William Bendix

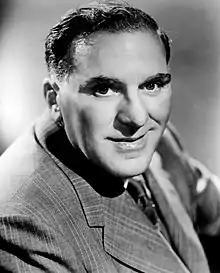
Bendix in 1960

William Bendix (January 14, 1906 – December 14, 1964) was an American film, radio, and television actor, known for his portrayals of rough, blue-collar characters. He gained significant recognition for his role in "Wake Island", for which he was nominated for the Academy Award for Best Supporting Actor. Bendix is also remembered for playing Chester A. Riley, the earnest and clumsy aircraft plant worker, in both the radio and television versions of "The Life of Riley." Additionally, he portrayed baseball legend Babe Ruth in "The Babe Ruth Story". Bendix frequently co-starred with Alan Ladd, appearing in ten films together; both actors died in 1964.